Affoltern im Emmental

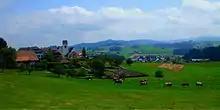
Countryside near Affoltern

Affoltern im Emmental has an area of . As of the 2005/06 survey, a total of or 72.3% is used for agricultural purposes, while or 19.7% is forested. Of the rest of the municipality or 7.6% is settled (buildings or roads) and or 0.1% is unproductive land.